Delta 3000

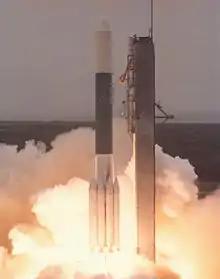
Launch of SolarMax on a Delta 3910 7.2-J 6900.1

The Delta 3000 series was an American expendable launch system which was used to conduct 38 orbital launches between 1975 and 1989. It was a member of the Delta family of rockets. Several variants existed, which were differentiated by a four digit numerical code.